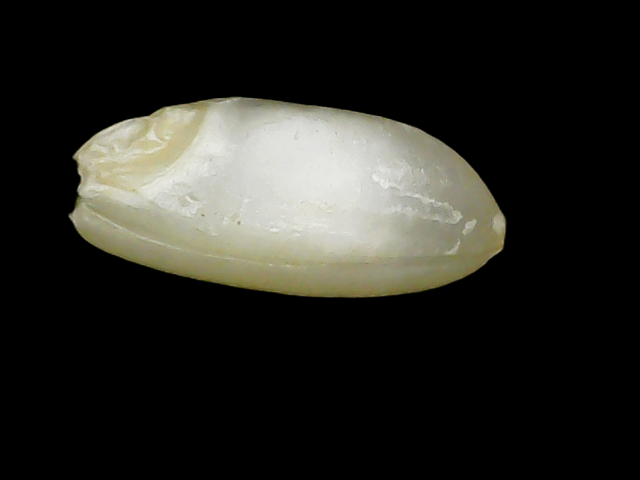
Rice variety: Binadhan10